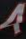
Number: 4